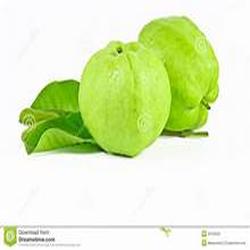
Label: Guava